Describe the emotion expressed in this image:  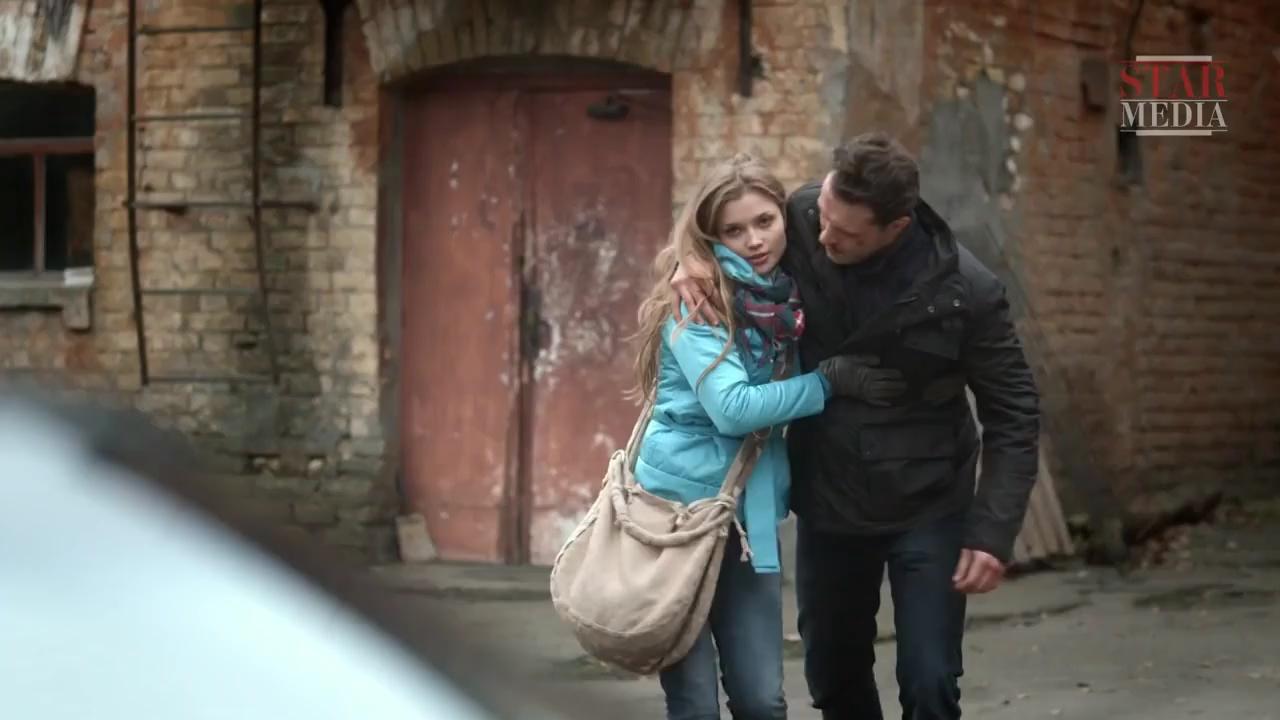
This person displays Pain, valence and arousal with low intensity.